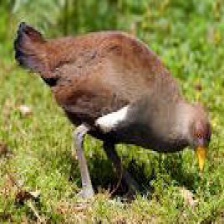
Species: TASMANIAN HEN
Scientific name: TRIBONYX MORTIERII
ImageNet parent category: european_gallinule